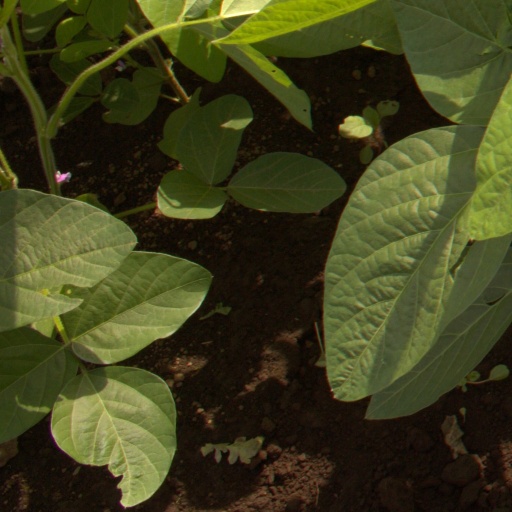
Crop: soybean